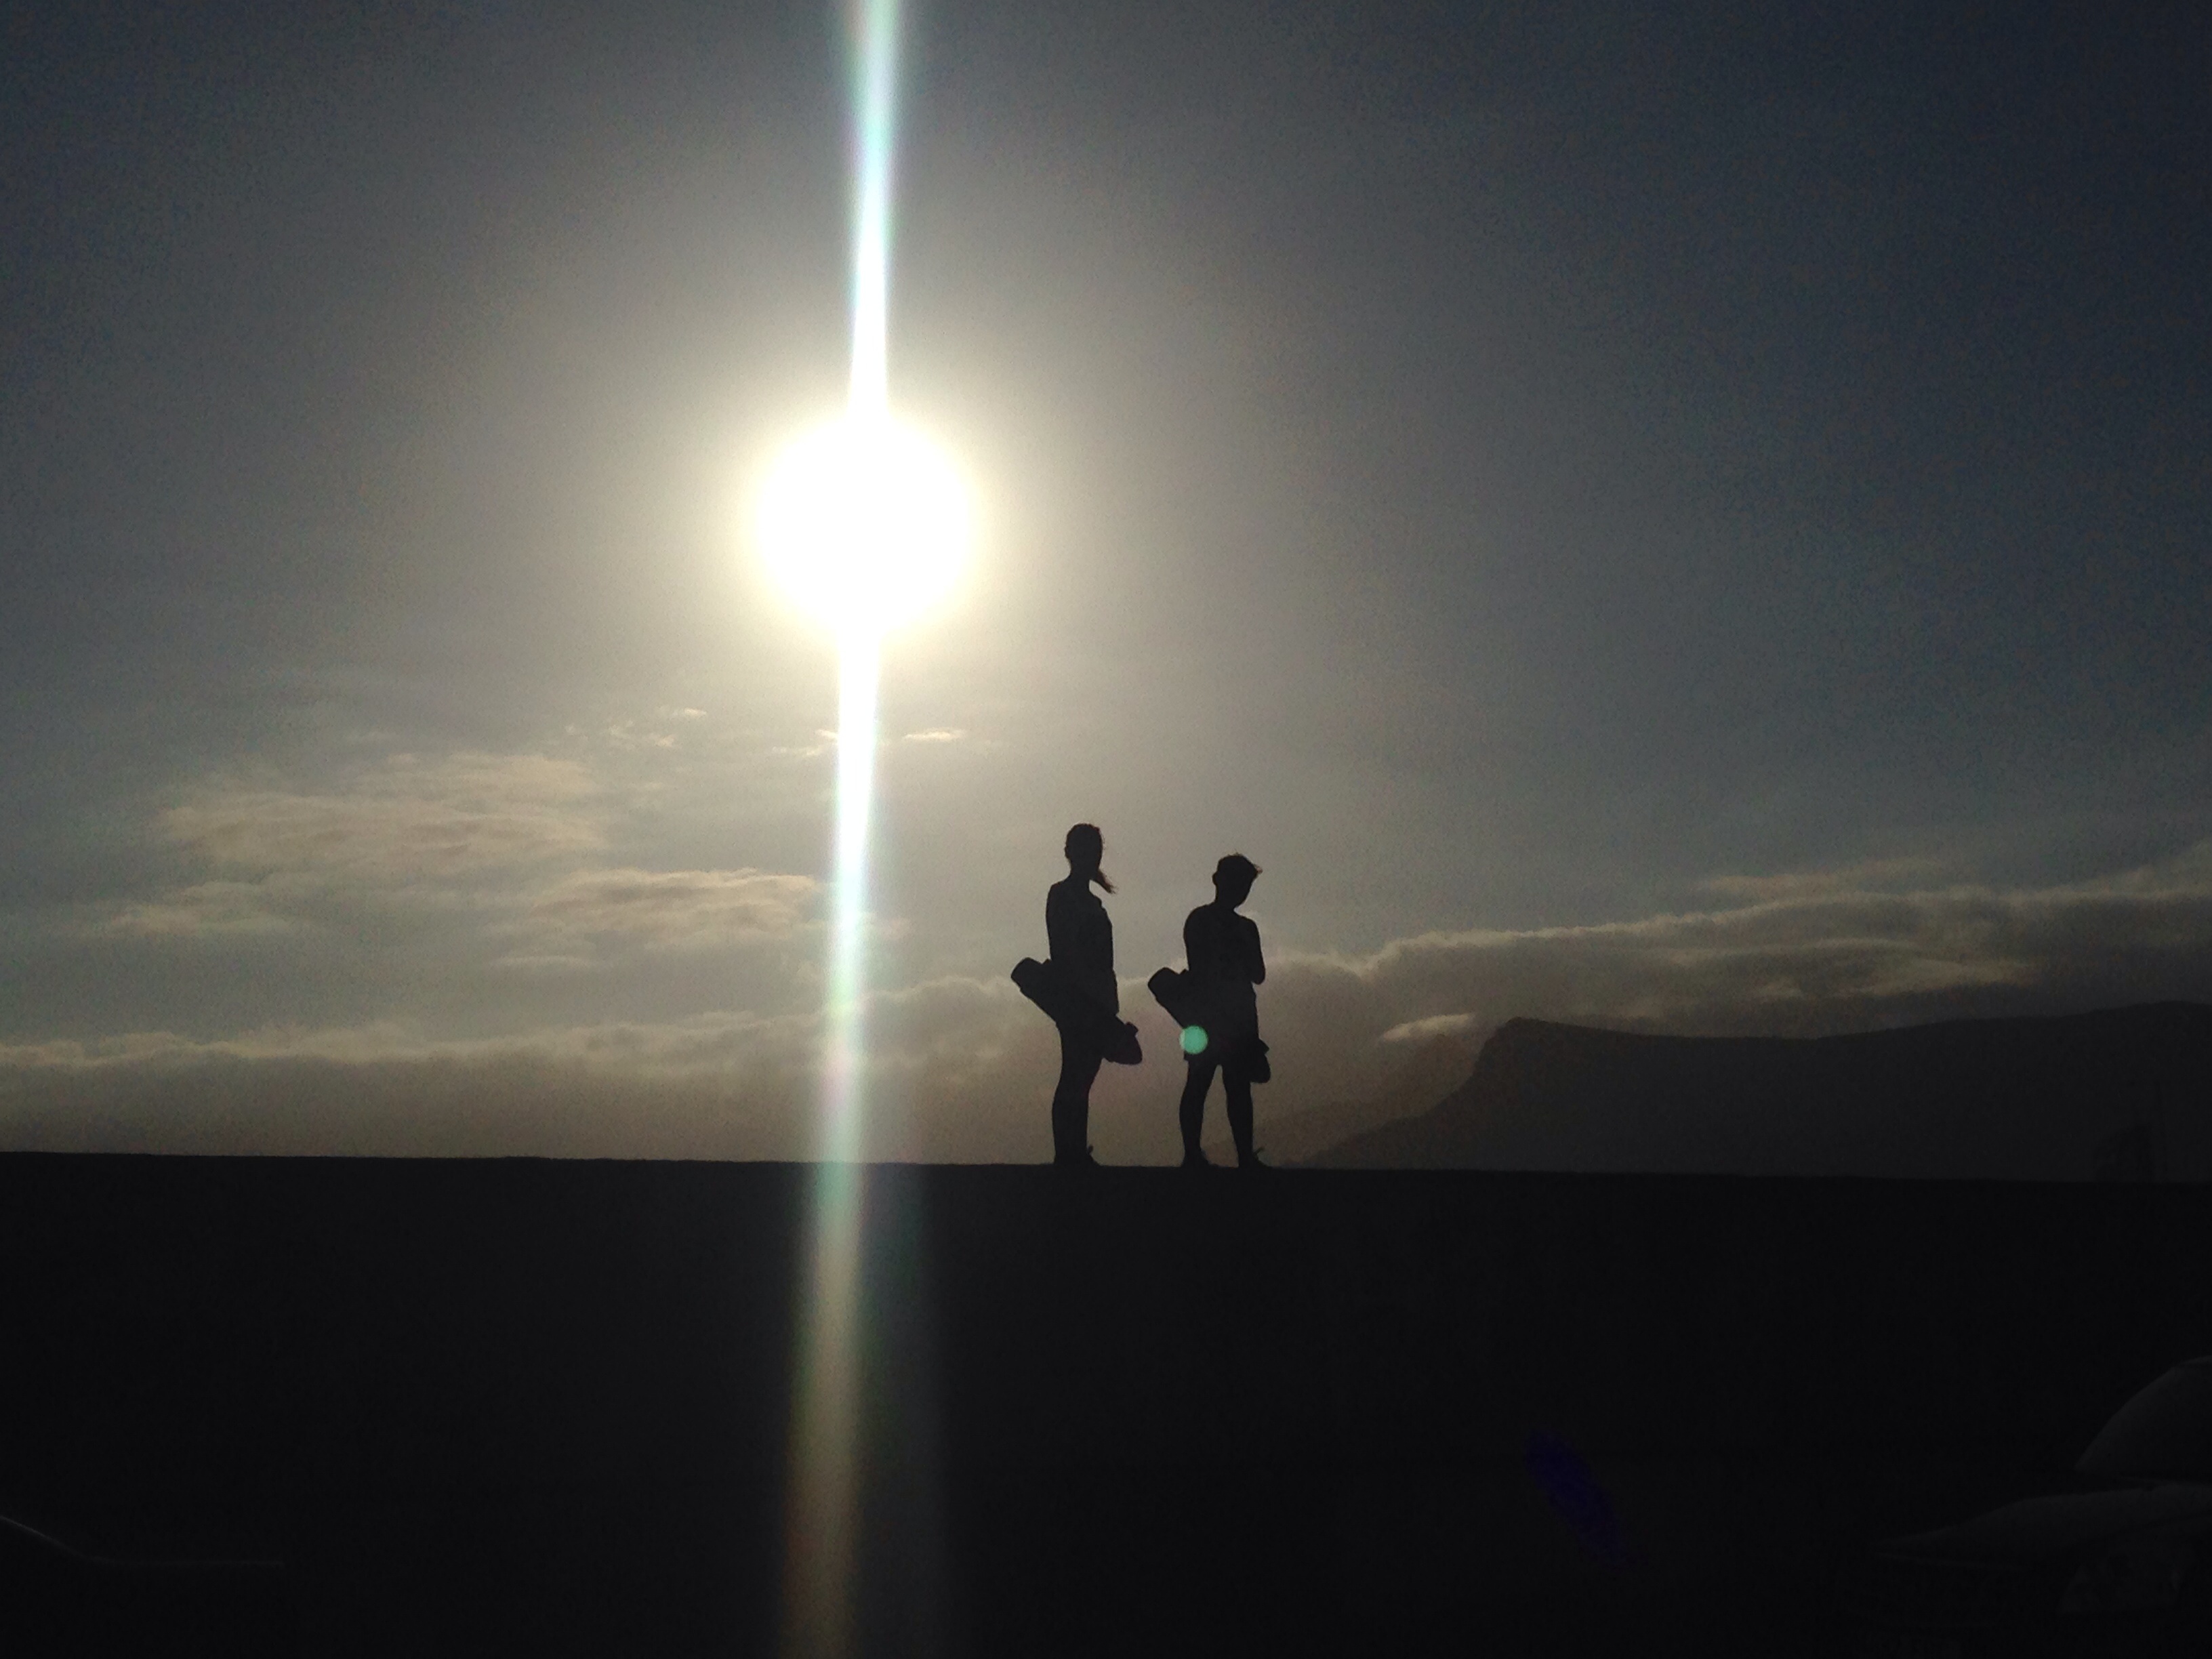
horizon, silhouette, light, cloud, sky, sun, sunrise, sunset, sunlight, morning, dawn, atmosphere, dusk, evening, darkness, street light, lighting, astronomical object, atmospheric phenomenon, atmosphere of earth